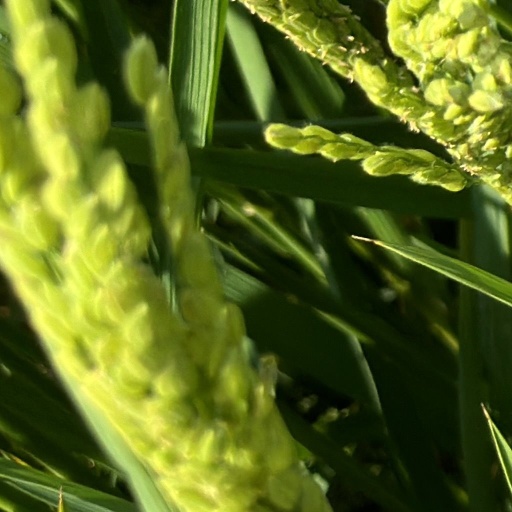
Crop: rice